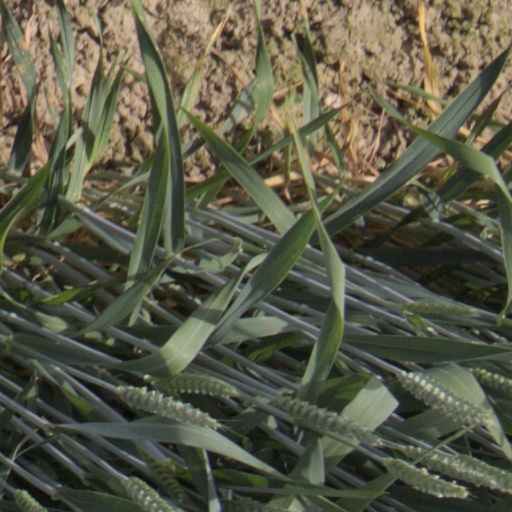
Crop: wheat